Minye Kyawswa

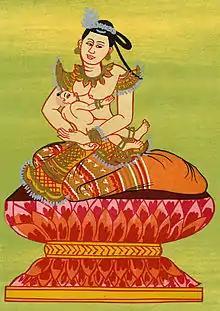
Minye Kyawswa's mother Queen Shin Mi-Nauk represented as the Anauk Mibaya "nat"

Born Min Phyu (မင်းဖြူ) January 1391, the future prince was the first child of Prince Min Swe of Pyinzi and his first wife Shin Mi-Nauk. His father was a son of then King Swa Saw Ke of Ava while his mother was a daughter of Sawbwa (Chief) Tho Ngan Bwa of Mohnyin. Min Swe and Mi-Nauk had been wedded in a marriage of state in 1389/90 during a brief respite of hostilities between Ava and Mohnyin.